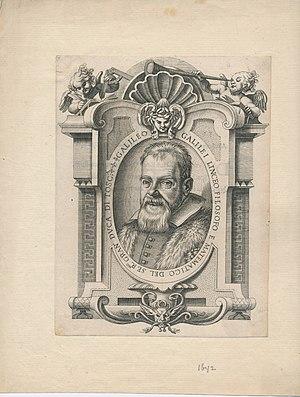
Galilée, né à Pise en 1564 et mort à Arcetri près de Florence le 8 janvier 1642, est un mathématicien, géomètre, physicien et astronome italien du XVIIᵉ siècle.